Neighborhoods in Saint Paul, Minnesota

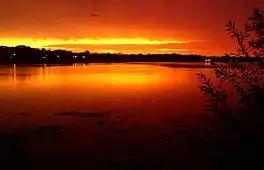
Sunset over Lake Phalen

These four neighborhoods make up the Southeast Side, in the southeast corner of Saint Paul. They are predominantly residential communities that vary widely economically, geographically, and culturally. It is the site of both single-family homes on large lots and high density apartment complexes. Parks overlook the Mississippi River and Pig's Eye Lake, and nestle into 1960s-era neighborhoods. The area's riverfront is part of Saint Paul's working river.